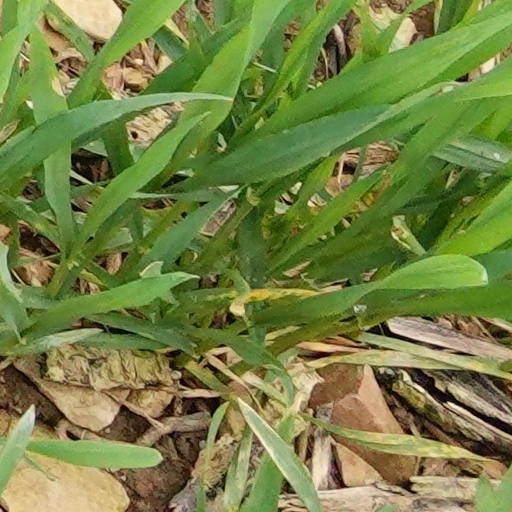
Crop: wheat